The Man Who Hated Banks

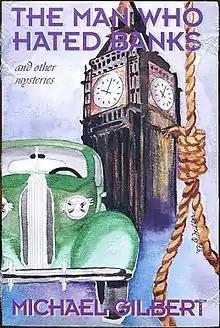
First edition

The Man Who Hated Banks (full name The Man Who Hated Banks and other mysteries) is a collection of mystery stories by the British thriller writer Michael Gilbert, first published in 1997 by the American company Crippen & Landru. As the back cover of the book tells us, it was "published in honour of the fiftieth anniversary of Michael Gilbert's first book." Gilbert, who was appointed CBE in 1980, was a founder-member of the British Crime Writers' Association. The Mystery Writers of America named him a Grand Master in 1988 and in 1990 he was presented Bouchercon's Lifetime Achievement Award. It has an Introduction by the author and contains 18 of his previously uncollected stories, all of them concerning characters who have figured in other novels and short stories. Seven of the stories feature Chief Inspector Hazlerigg; five Henry Bohun; three Detective Chief Inspector Mercer; and three Detective Inspector Petrella.